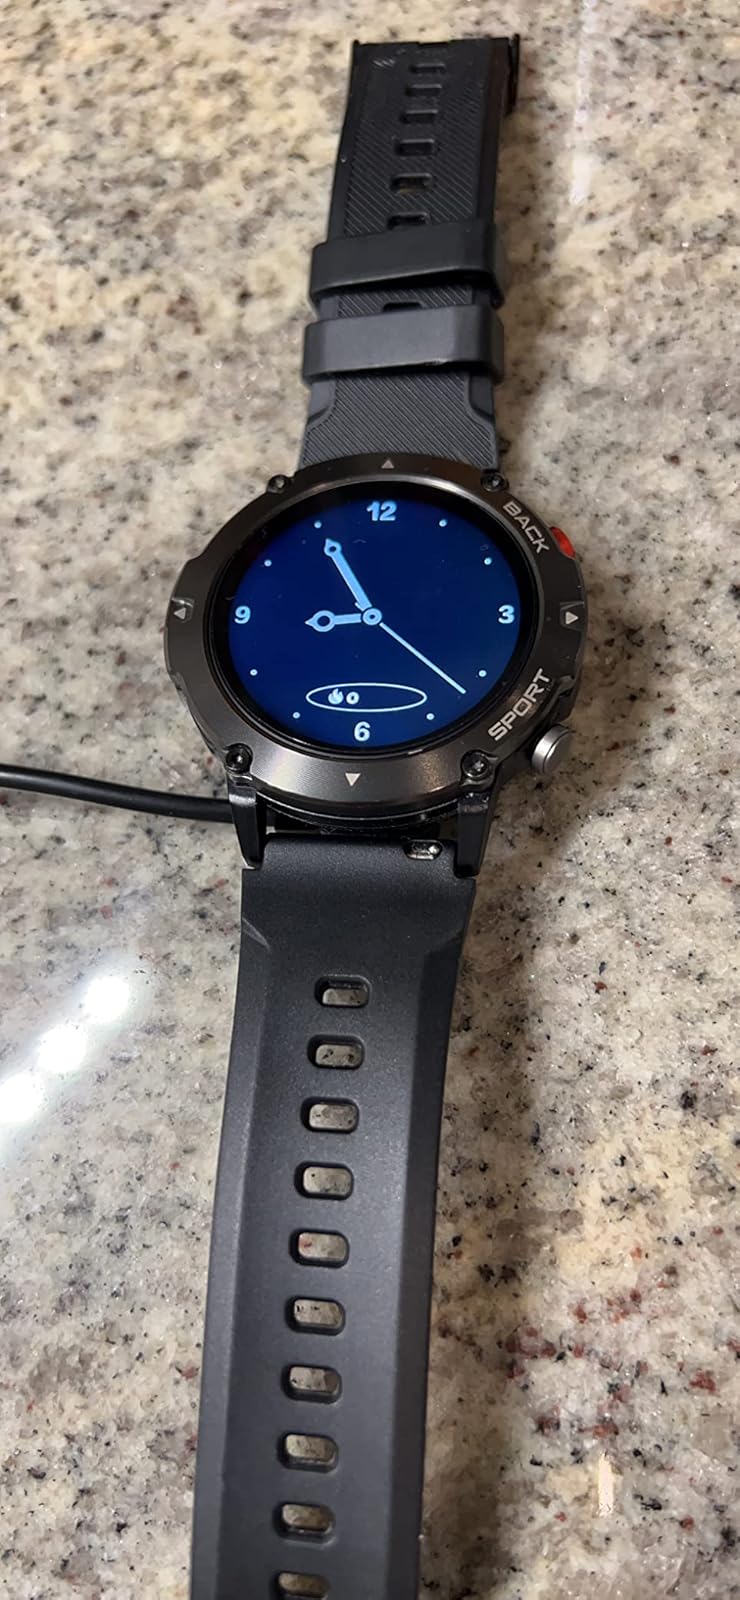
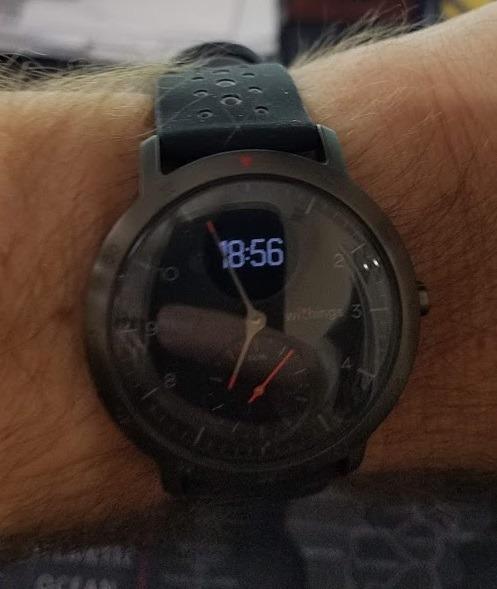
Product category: smartwatch
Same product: no